HMS Gorgon (1837)

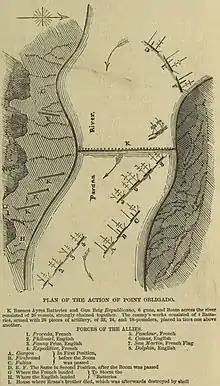
"Gorgon" in action at the Battle of Vuelta de Obligado in 1846

From 23 February 1854 to 8 May 1854 "Gorgon" was commanded by Commander (and Captain) Arthur Cumming. On 15 February 1855, she assisted in the refloating of , which had run aground at Gibraltar on 23 January. On 23 July, she collided with the Prussian barque "Mentor" in the English Channel off Beachy Head, Sussex. "Mentor" was severely damaged; she was towed in to The Downs in a waterlogged condition.